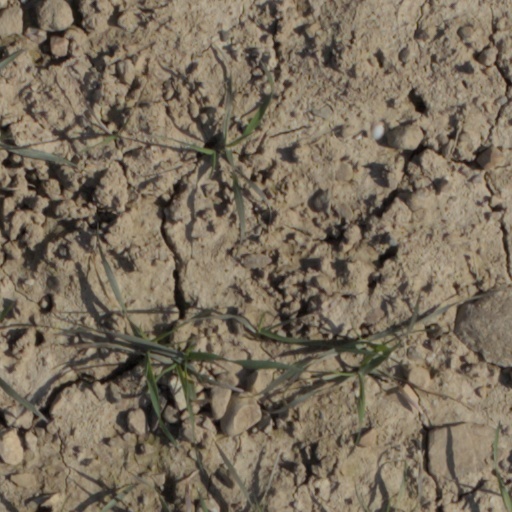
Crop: wheat